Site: brandenburg
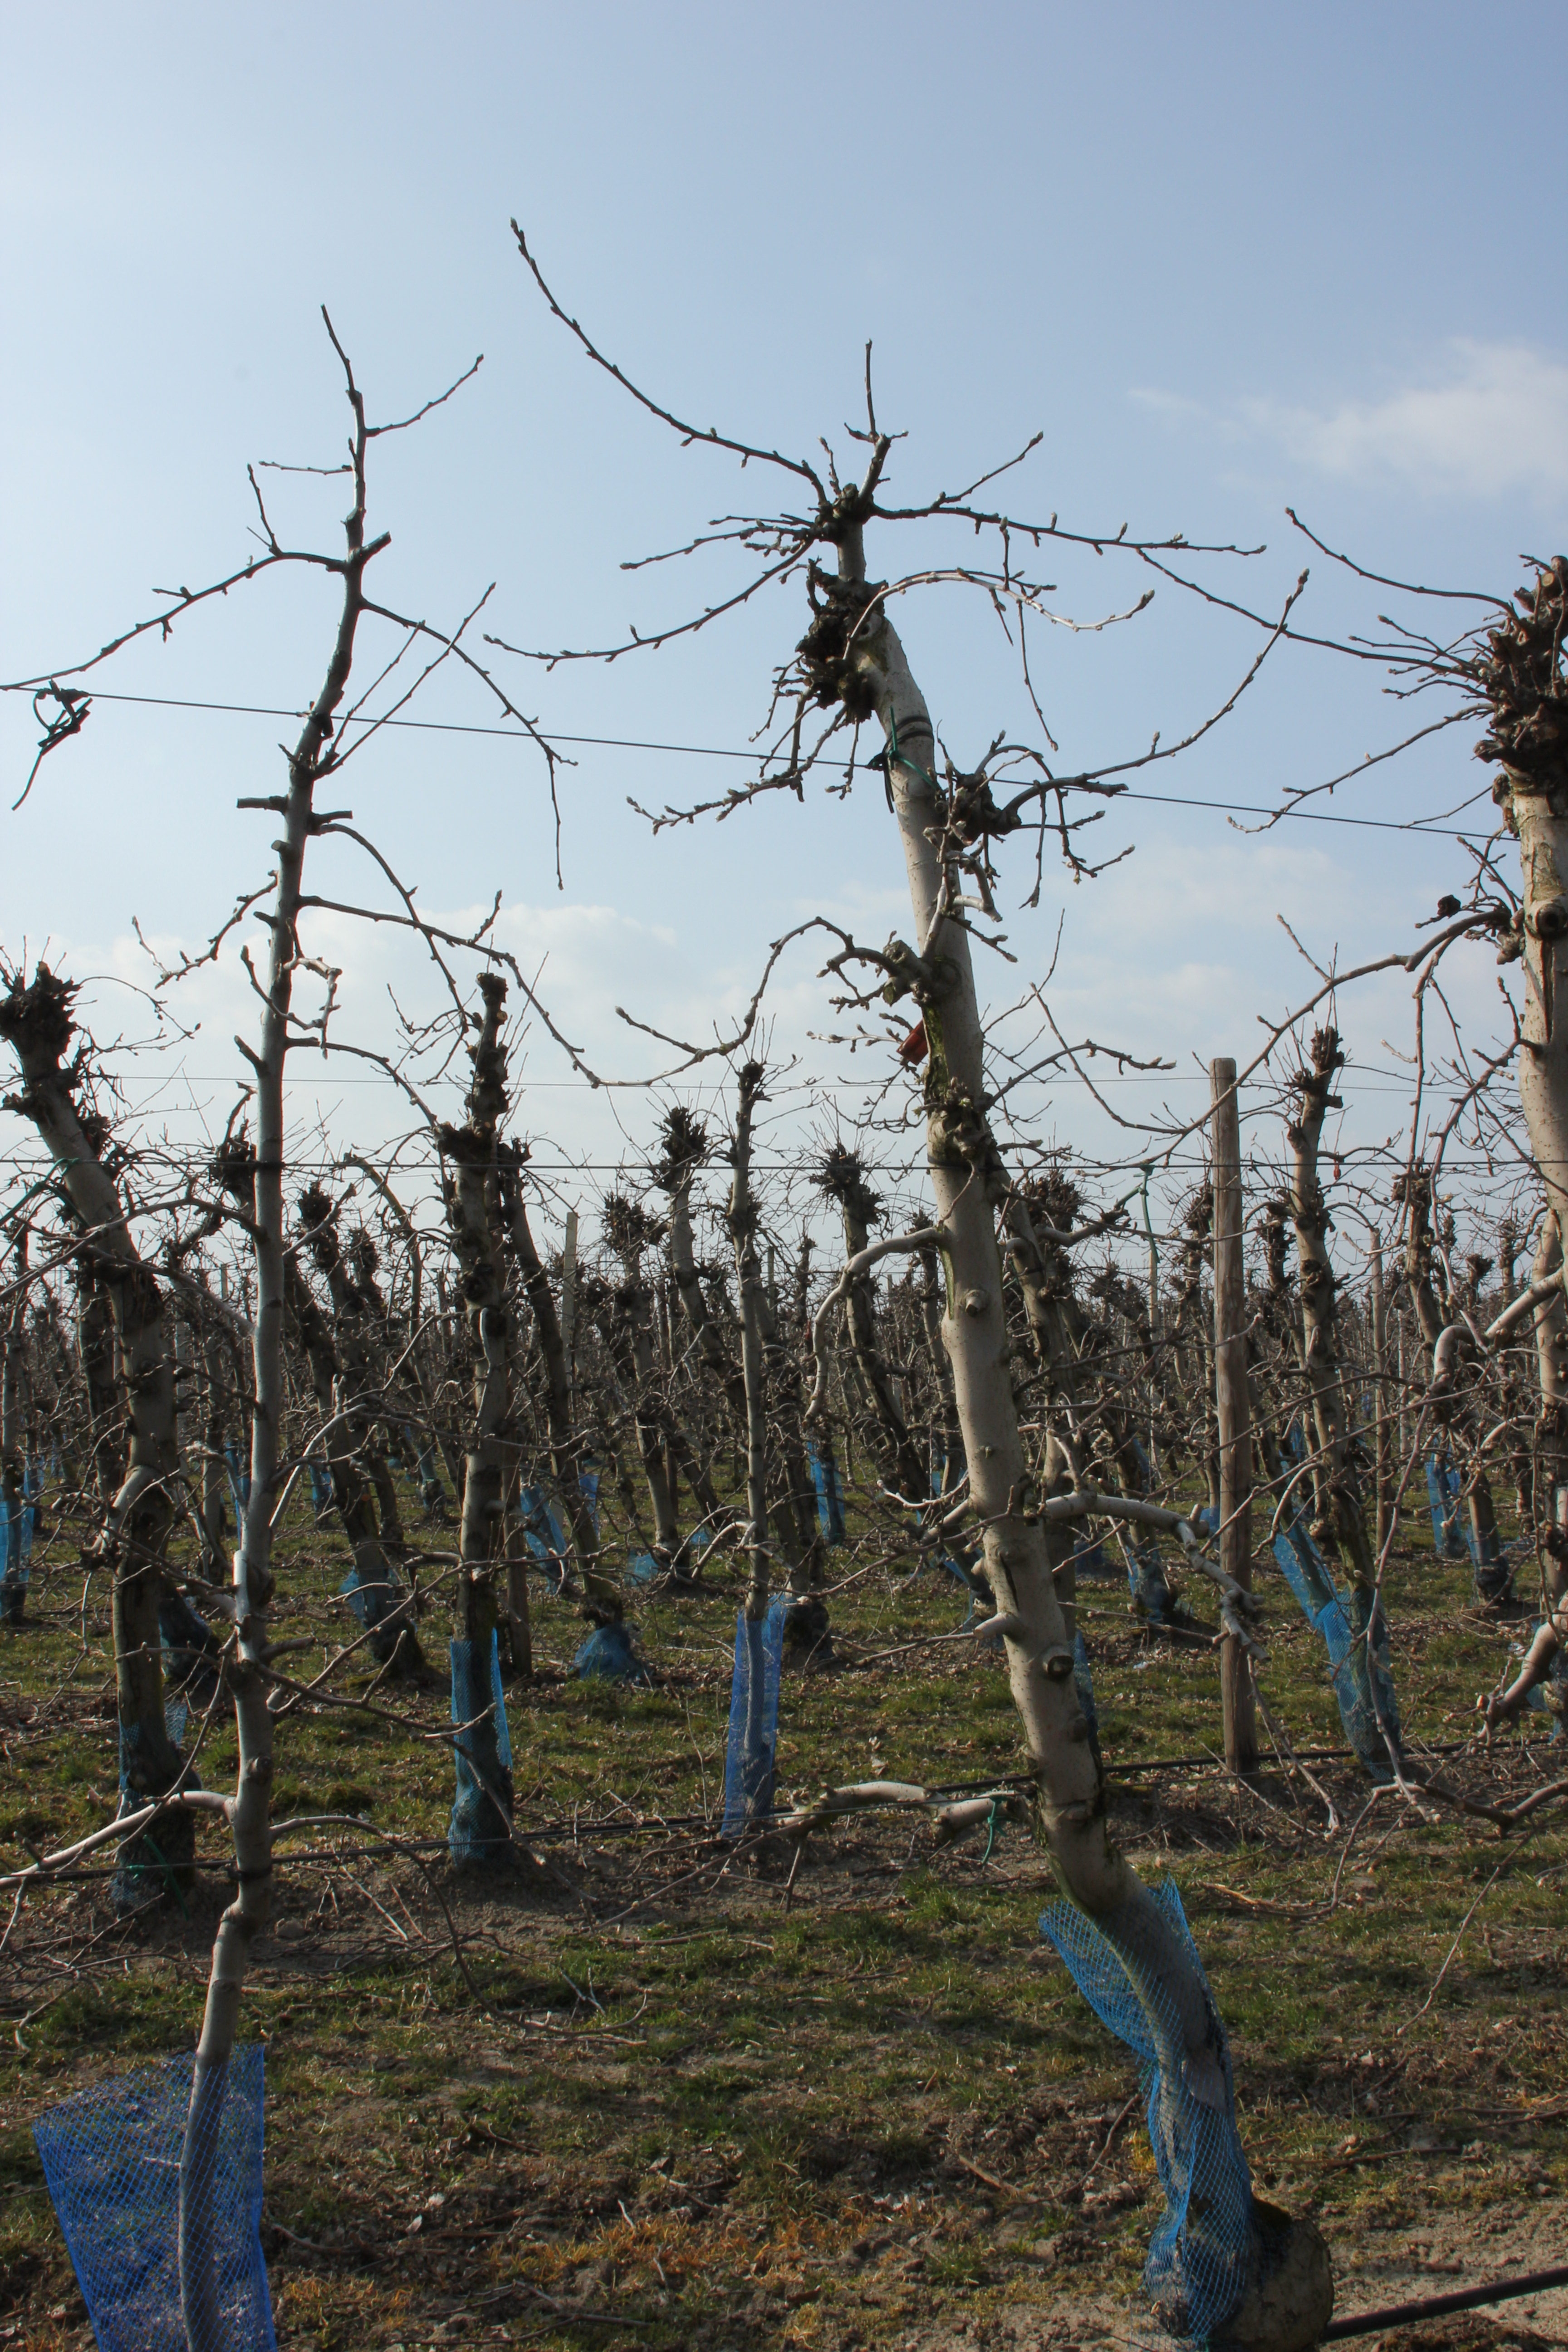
Growth stage (BBCH 03): Bud development